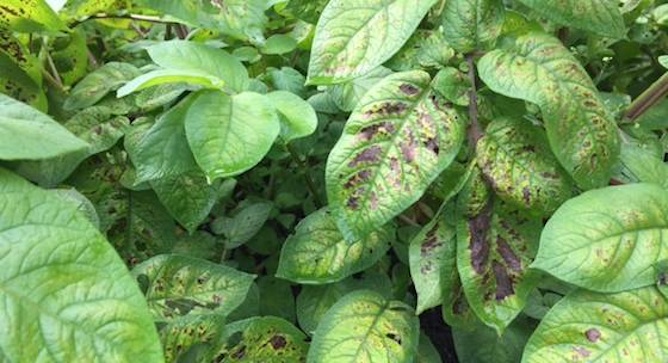
Labels: Potato leaf early blight, Potato leaf early blight, Potato leaf early blight, Potato leaf early blight, Potato leaf early blight, Potato leaf early blight